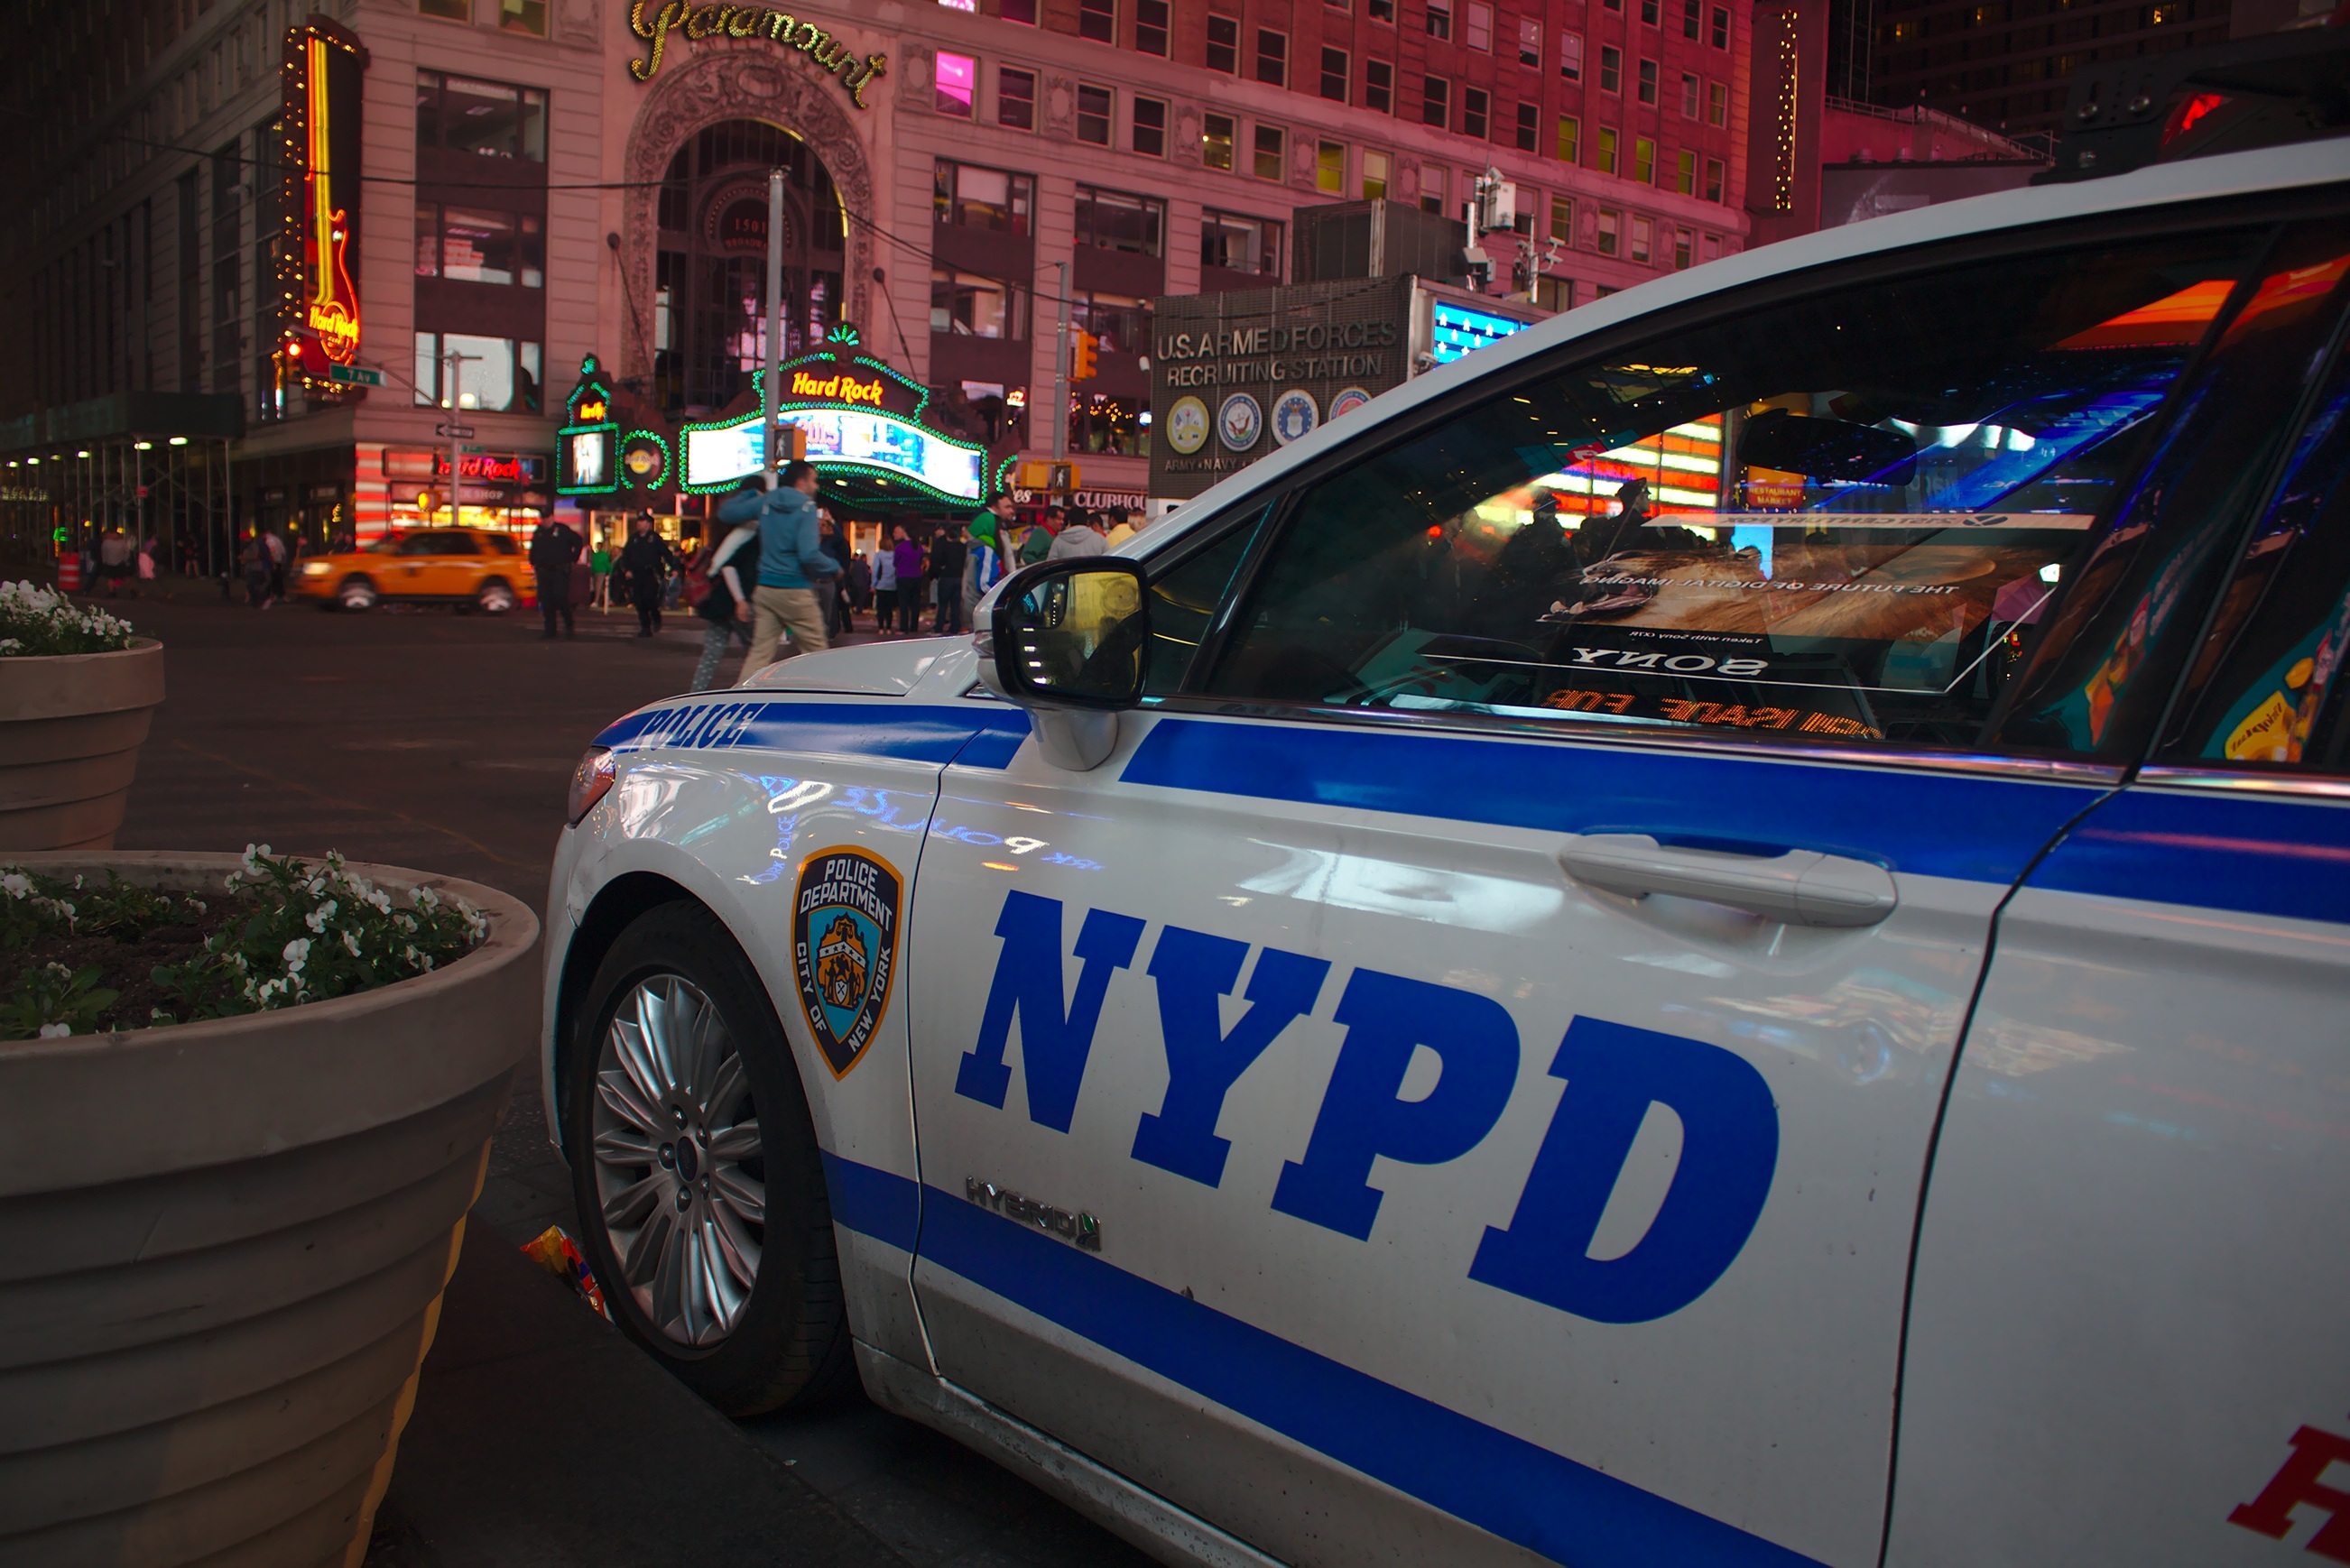
traffic, car, city, urban, times square, manhattan, taxi, vehicle, nyc, security, american, ny, new, police, order, state, 911, patrol, law, department, crime, protect, cop, nypd, officer, emergency, force, enforcement